Ellen and Charles F. Welles House

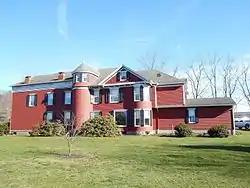

Ellen and Charles F. Welles House, also known as "The Old Red House," "Grovedale Farm," and Homer P. Dean Funeral Home, is a historic home located in Wyalusing Township, Bradford County, Pennsylvania. The original house was built about 1822, and is a transitional brick Greek Revival-style dwelling. A -story frame Queen Anne-style addition built in 1894. Also on the property are a small frame barn (c. 1870), a large frame barn and carriage barn (c. 1850), corn crib (c. 1900), and small frame tenant house (c. 1890).